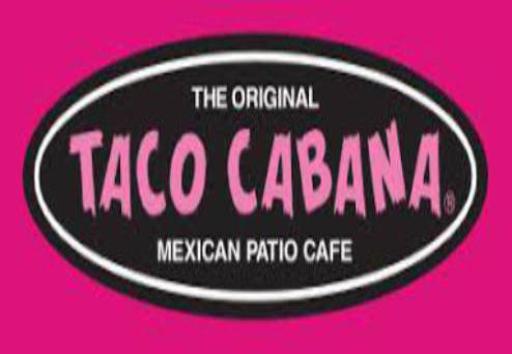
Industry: Food